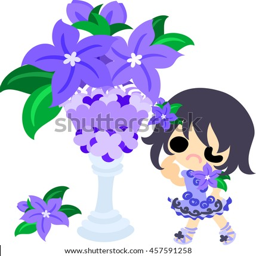
a cute little girl and the vase of purple flower